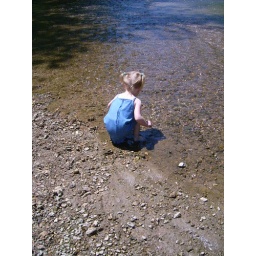
Little girl playing in the water with no shoes, and bare feet.